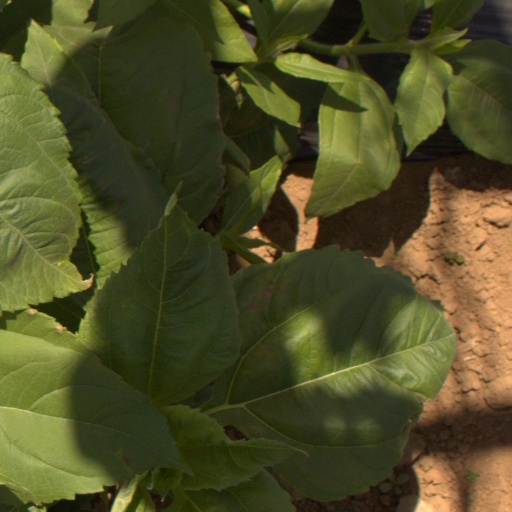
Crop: Jerusalem artichoke